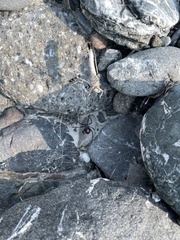
Species: Lactrodectus_hesperus